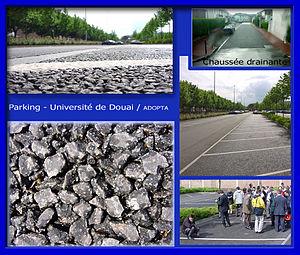
Dispositif de démonstration de l'association ADOPTA
L'imperméabilisation croissante du sol des villes, liée à la suppression d'espaces verts et de terre-pleins végétalisés, cause des problèmes d'inondation en aval et d'éventuel déficit en alimentation de la nappe sous-jacente, des techniques alternatives pour la gestion des eaux de ruissellement urbain, incluant des techniques de désimperméabilisation sont testées dans différents pays, notamment dans le cadre de concepts de « ville perméable »